David Johansen

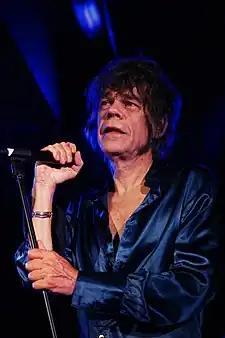
Johansen in 2011

David Roger Johansen (January 9, 1950 – February 28, 2025) was an American singer, songwriter, and actor best known as lead singer of the seminal proto-punk band the New York Dolls. He is also known for his work under the pseudonym Buster Poindexter and for playing the Ghost of Christmas Past in " Scrooged" (1988).